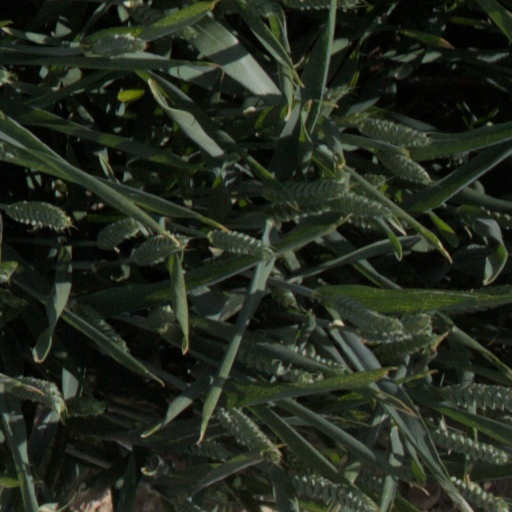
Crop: wheat